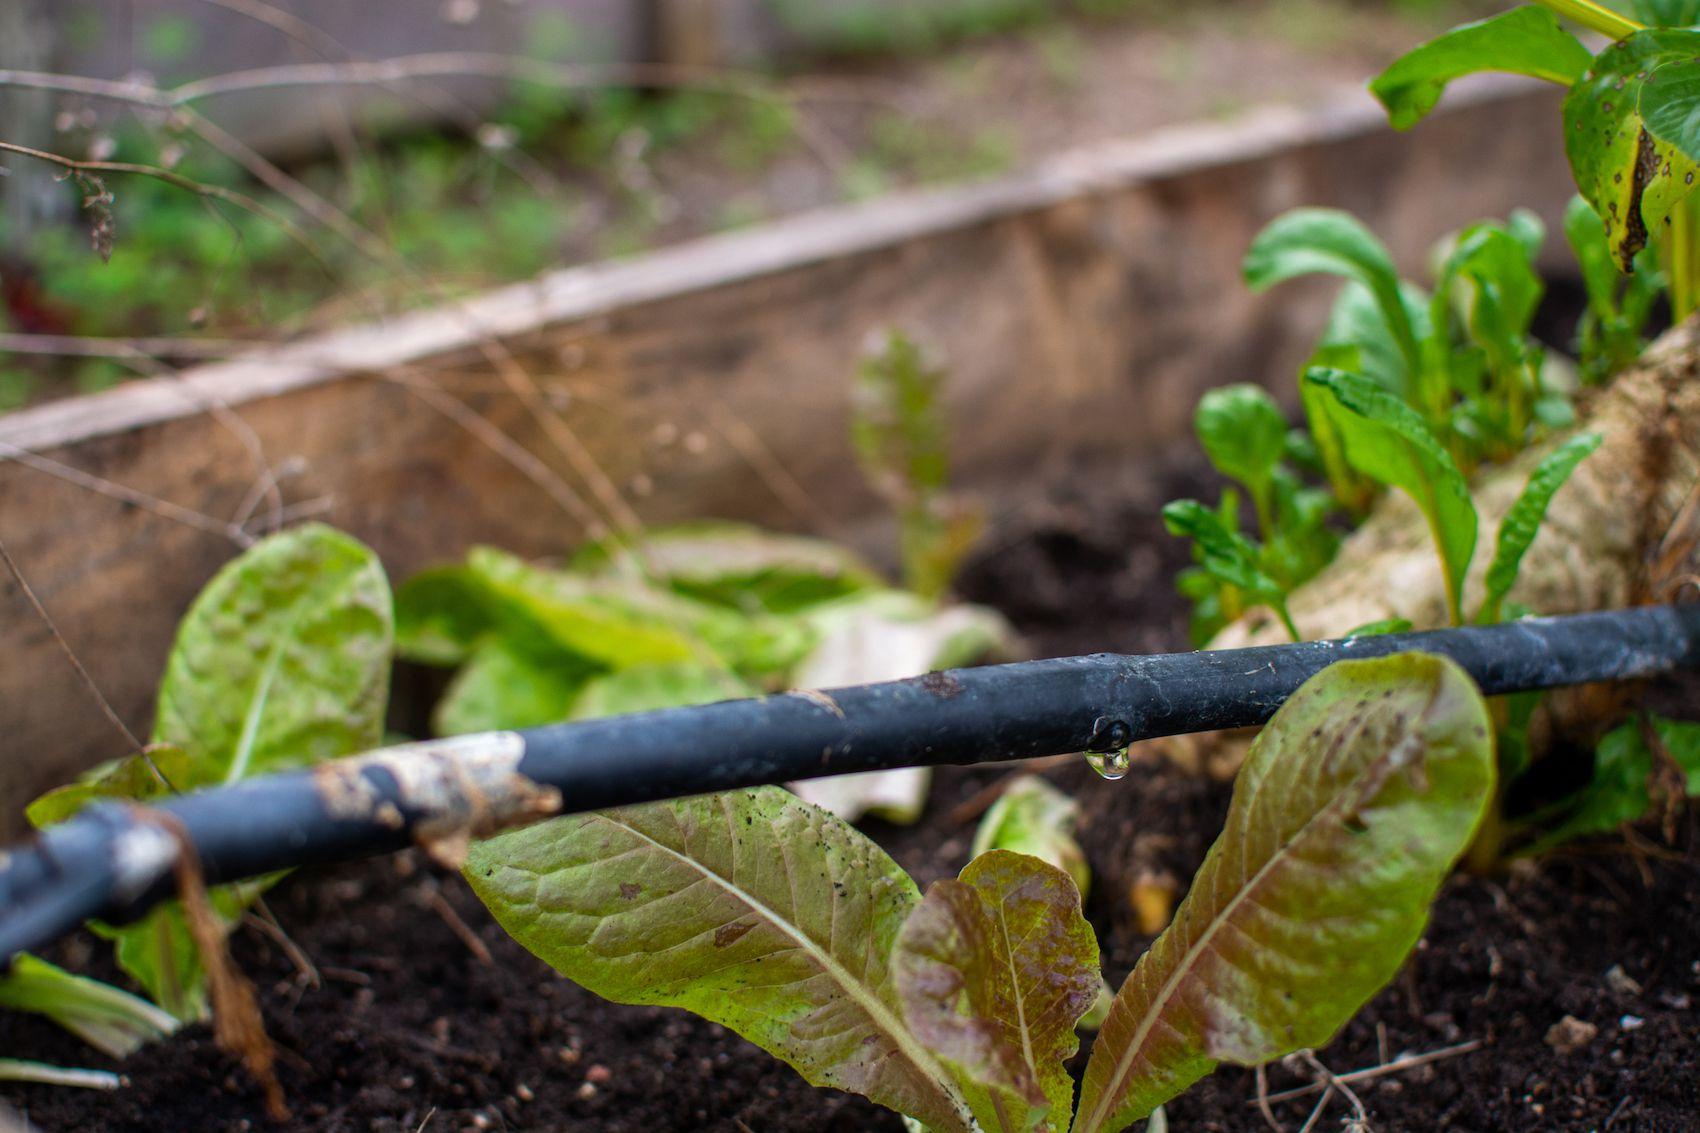
Mfumo wa umwagiliaji wa matone unavyotumia bomba la mpira unaoangazia mimea yenya majani ya kijani yanayokuwa katika udongo wenye rotuba.Maji yanatiririka polepole kutoka kwenye bomba moja moja na matone yanadondoka kwa usahihi kwenye udongo. Hii husaidia kuokoa maji na kuhakikisha mimea inapata unyevu unaohitajika kwa ukuaji mzuri.